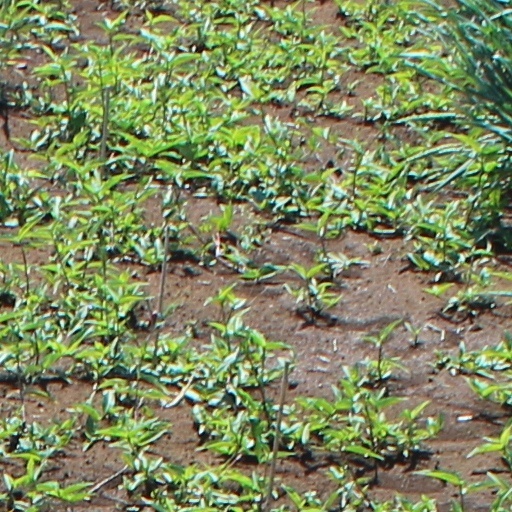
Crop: wheat